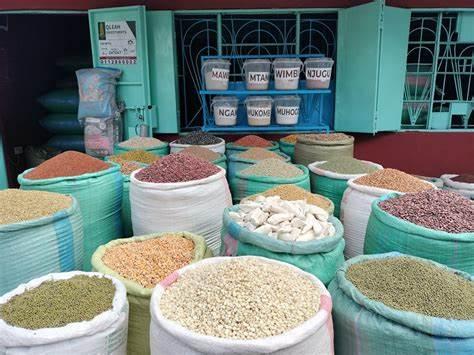
Nafaka mbalimbali zinauzwa sokoni, kama vile mahindi, maharage, ulezi, mtaama uwasubiria wateja kuja kununua, asa wale wanaoenda kuzichambua na kuzipata mbegu watakazousia na kupeleka mashambani mwao.